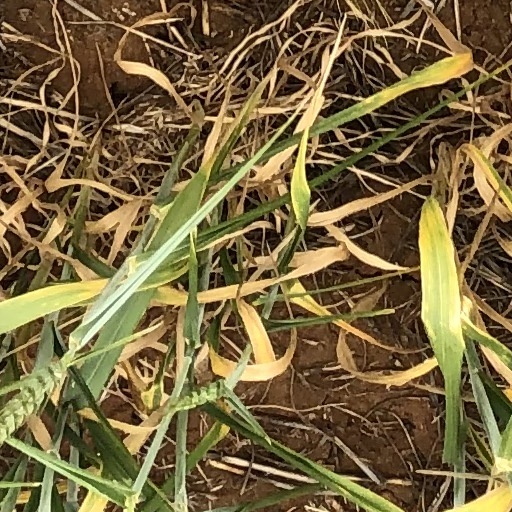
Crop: wheat